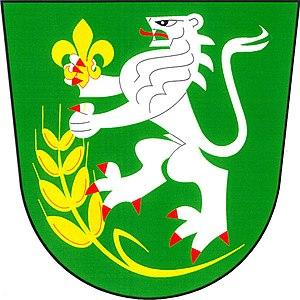
Polerady est une commune du district de Prague-Est, dans la région de Bohême-Centrale, en République tchèque. Sa population s'élevait à 339 habitants en 2020.